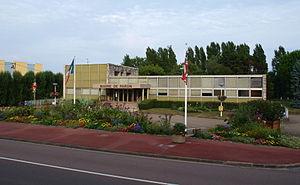
Paron (Yonne, France)
Paron est une commune française située dans le département de l'Yonne en région Bourgogne-Franche-Comté. Elle appartient au canton de Sens-Ouest et à l'arrondissement de Sens. La ville fait partie de la Communauté d'agglomération du Grand Sénonais. Sa superficie est de 10,6 km². Elle se situe géographiquement à une altitude de 80 mètres environ.